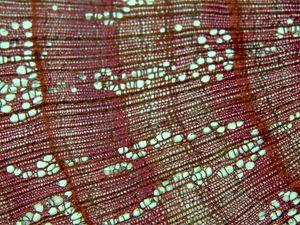
La dendrochimie est une méthode de biosurveillance de l'environnement basée sur le fait que les anneaux de croissances des arbres ont lors de leur formation enregistré une partie de la pollution de leur environnement. Certains de ces polluants ne sont pas dégradables ou ont une longue durée de vie ; ils peuvent être absorbés par l'arbre sous forme gazeuse, particulaire et/ou sous forme dissoute ; Le bois vivant absorbe et stocke ainsi une partie des métaux et minéraux que l’arbre a capté dans l’eau, l’air et/ou le sol qui l'alimentent sa vie durant, via ses racines, ses feuilles, et moindrement via l’écorce et le suber. Ce stock interne se forme en plus ou moins grandes quantités selon l’essence et l’âge de l’arbre, et selon le contexte environnemental.